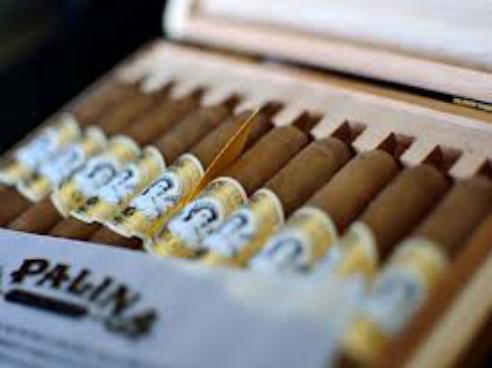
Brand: La Palina
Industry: Necessities